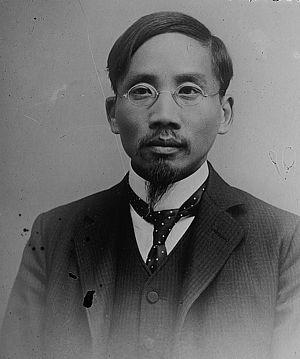
Cai Yuanpei, né le 11 janvier 1868, décédé le 5 mars 1940, est un éducateur chinois. Président de l'Université de Pékin, il est connu pour sa critique de la culture chinoise qui conduit au mouvement du 4 mai.